Zach Gowen

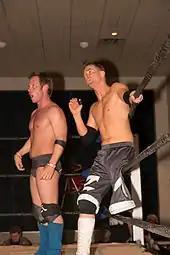
The Handicapped Heroes - Gregory Iron (left) and Gowen - at an independent show in April 2014

In a circus-based independent wrestling promotion, Squared Circle Revue, Gowen portrays a one-legged boy, under the ring name, Pogo The 1 Legged Boy.